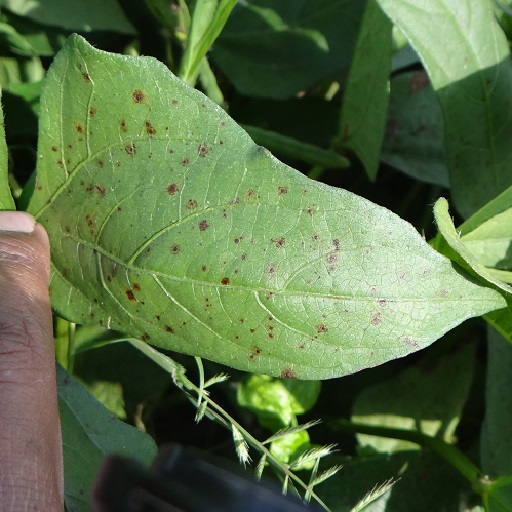
Label: Anthracnose